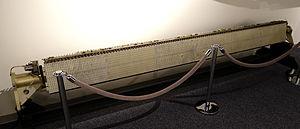
L'AN/APG-76 est un radar à impulsions Doppler multimodes en bande Ku, produit par l'entreprise américaine Northrop Grumman Electronic Systems. Il appartient à une famille de radars produite par Norden Systems, qui suivent tous les mêmes bases de conception et d'évolution.